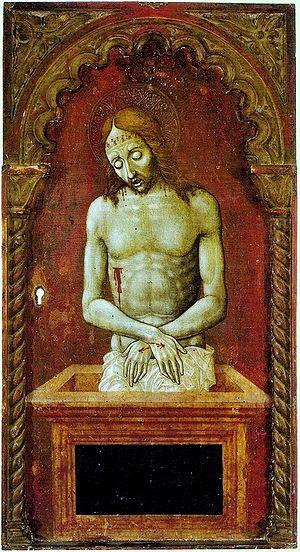
Niccolò Alunno ou Niccolò di Liberatore et Niccolò da Foligno est un peintre italien de la Renaissance appartenant à l'école ombrienne.